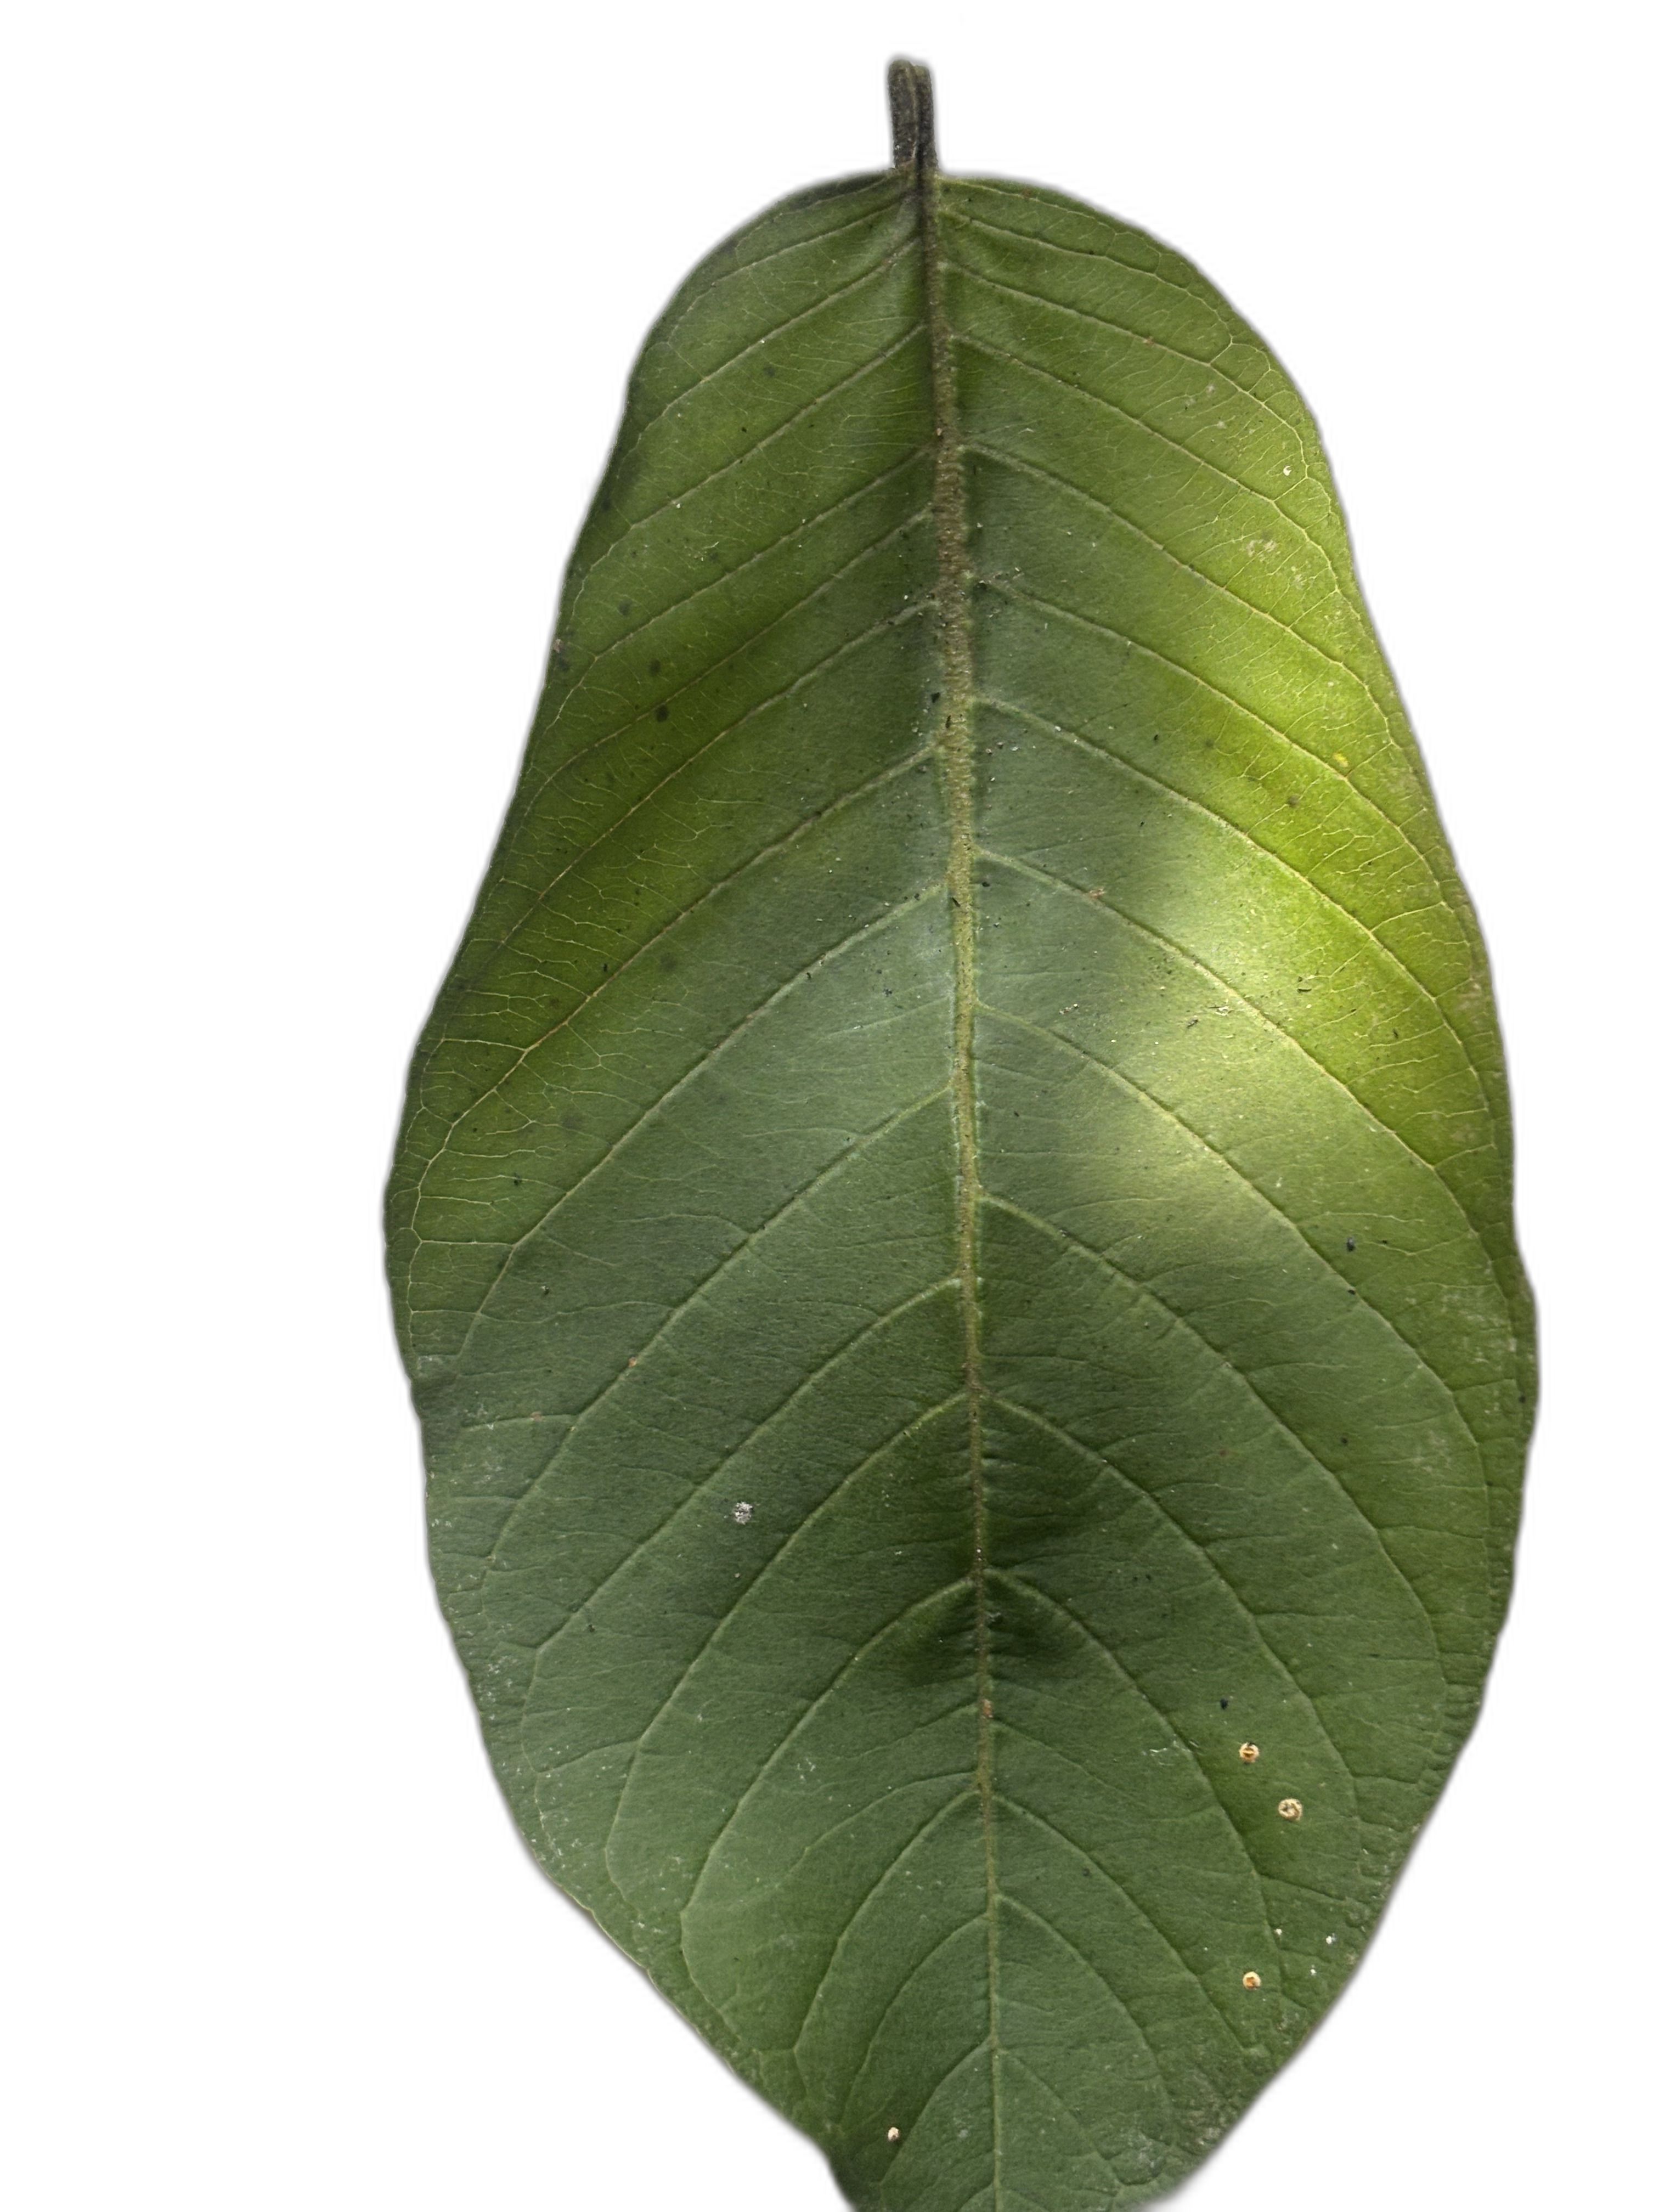
Plant part: leaf
Disease: Healthy